Castle Acre Priory

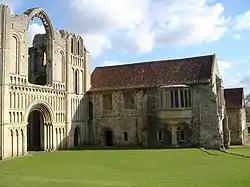
The West Front and Prior's Lodging

The estates eventually passed to Sir Edward Coke, whose descendant, the Earl of Leicester now owns the ruins and Castle Acre Castle.